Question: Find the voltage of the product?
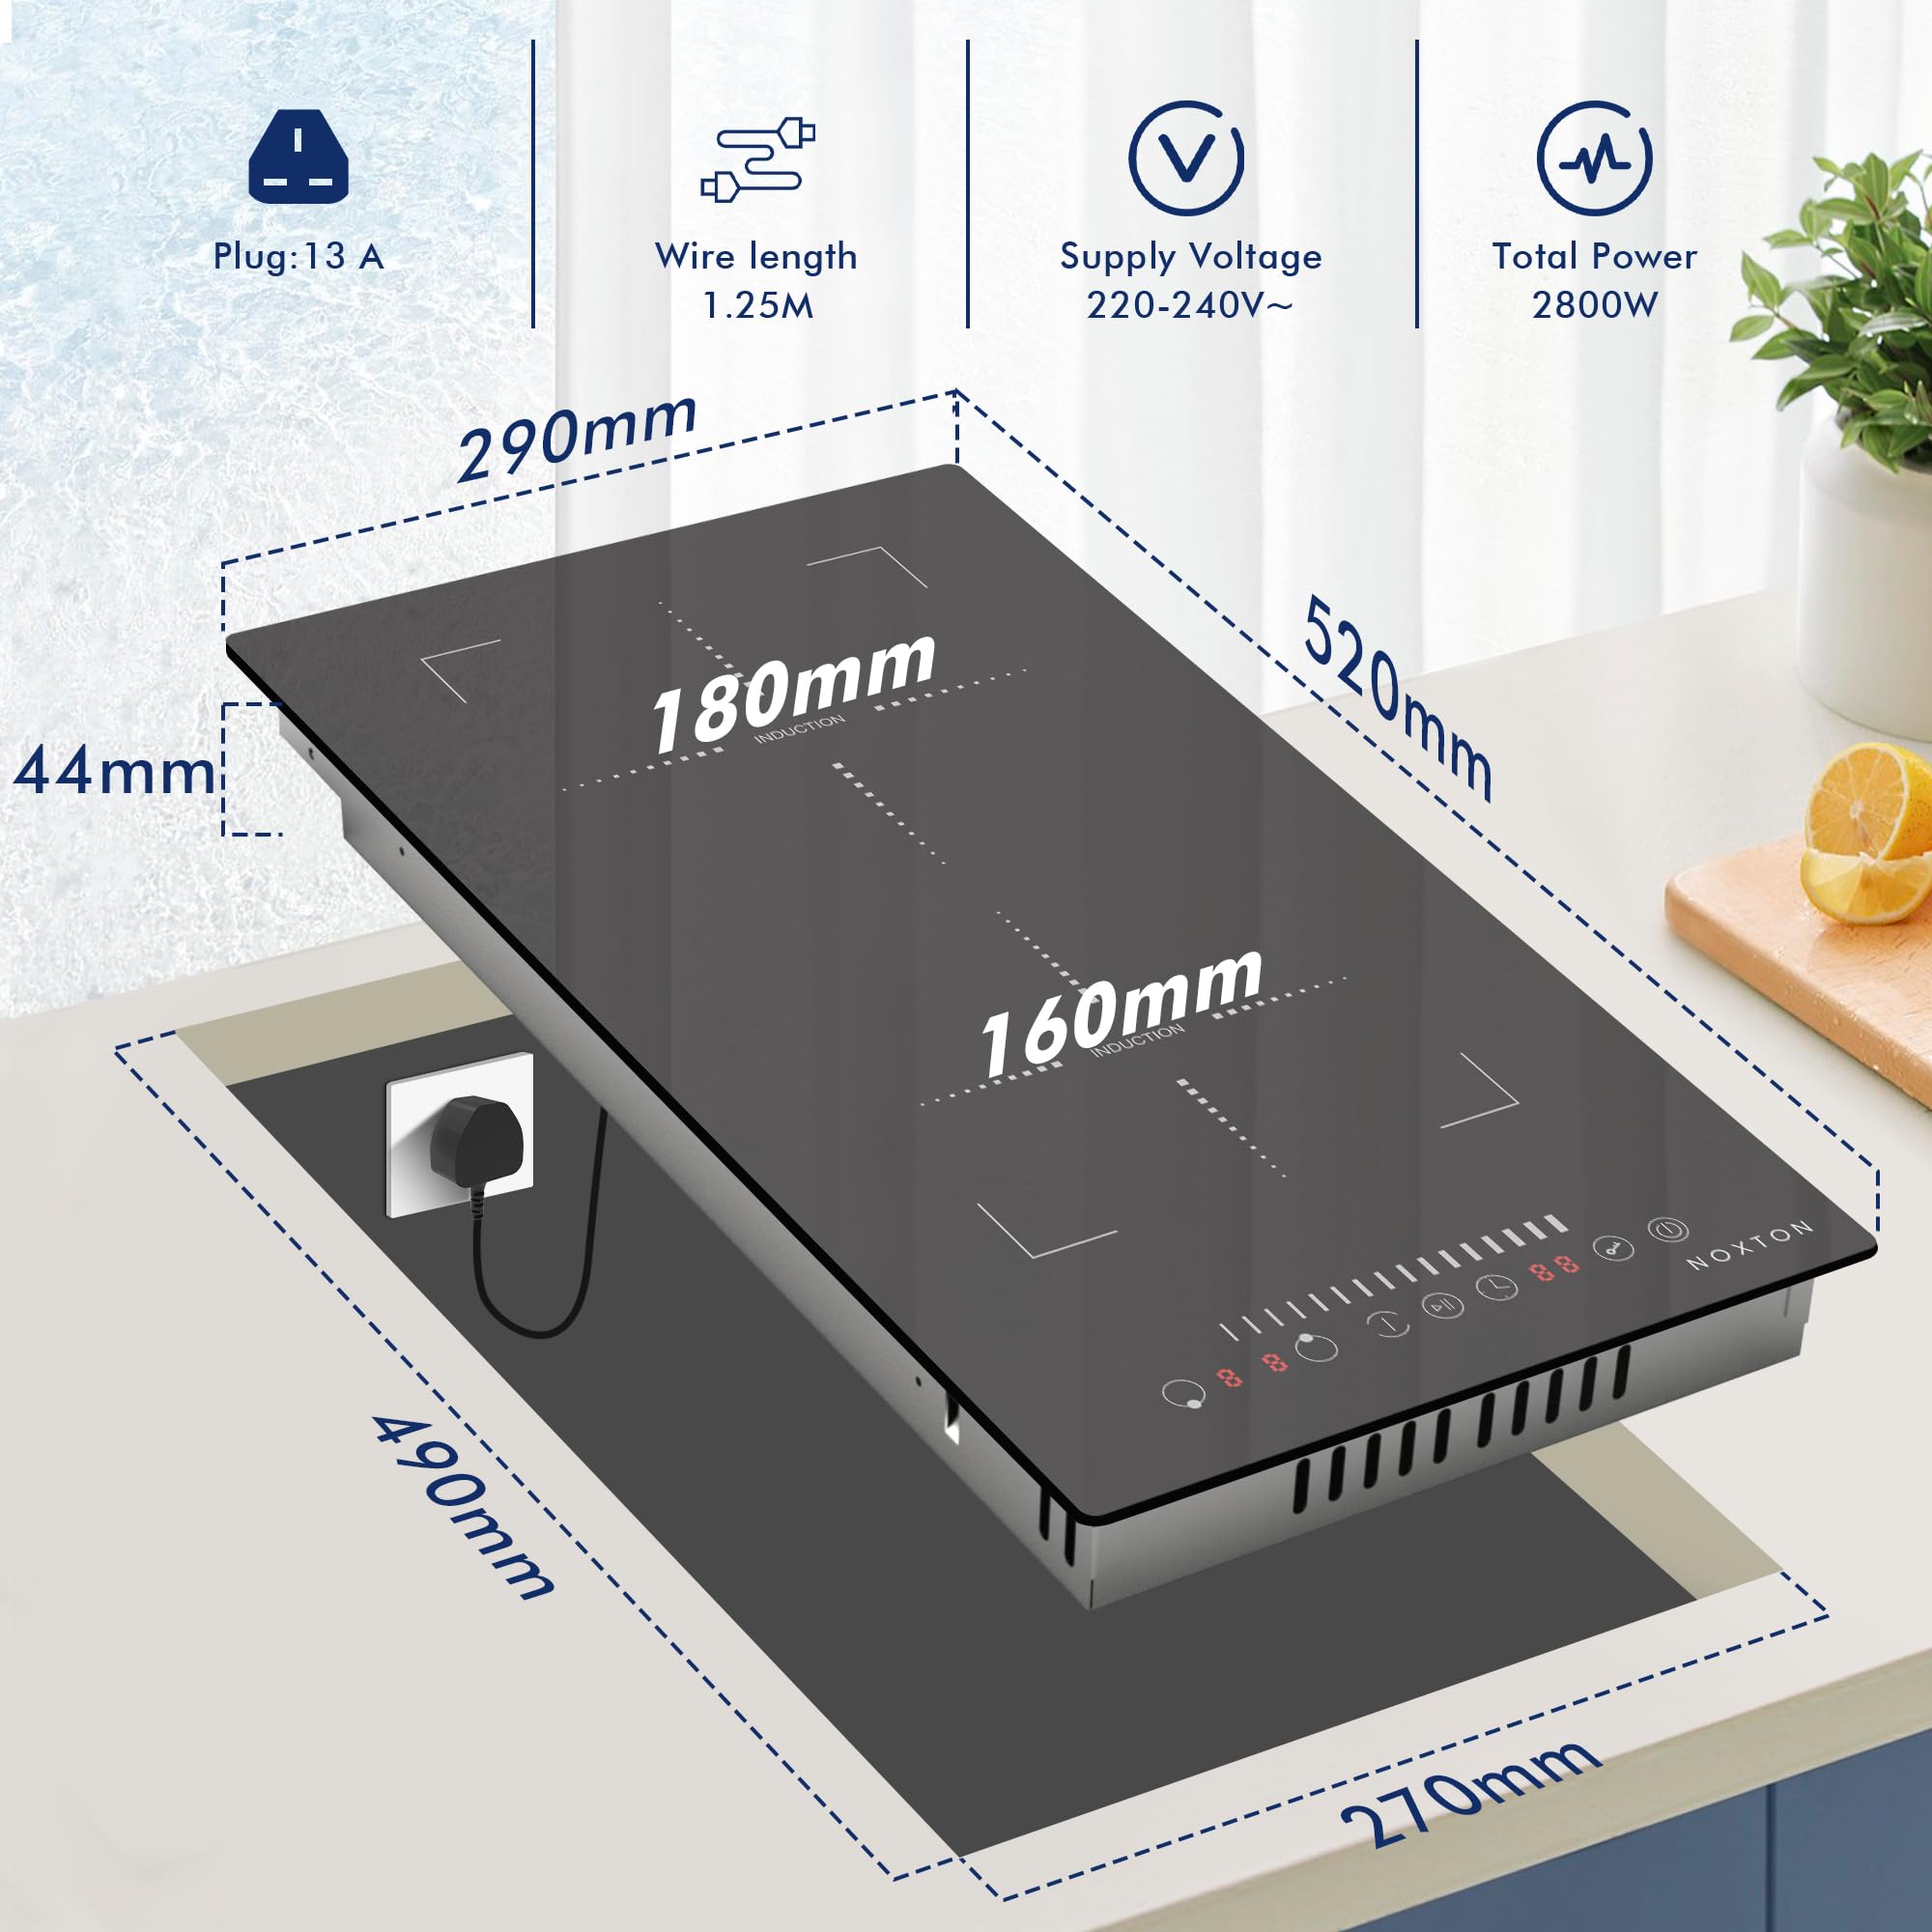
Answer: [220.0, 240.0] volt